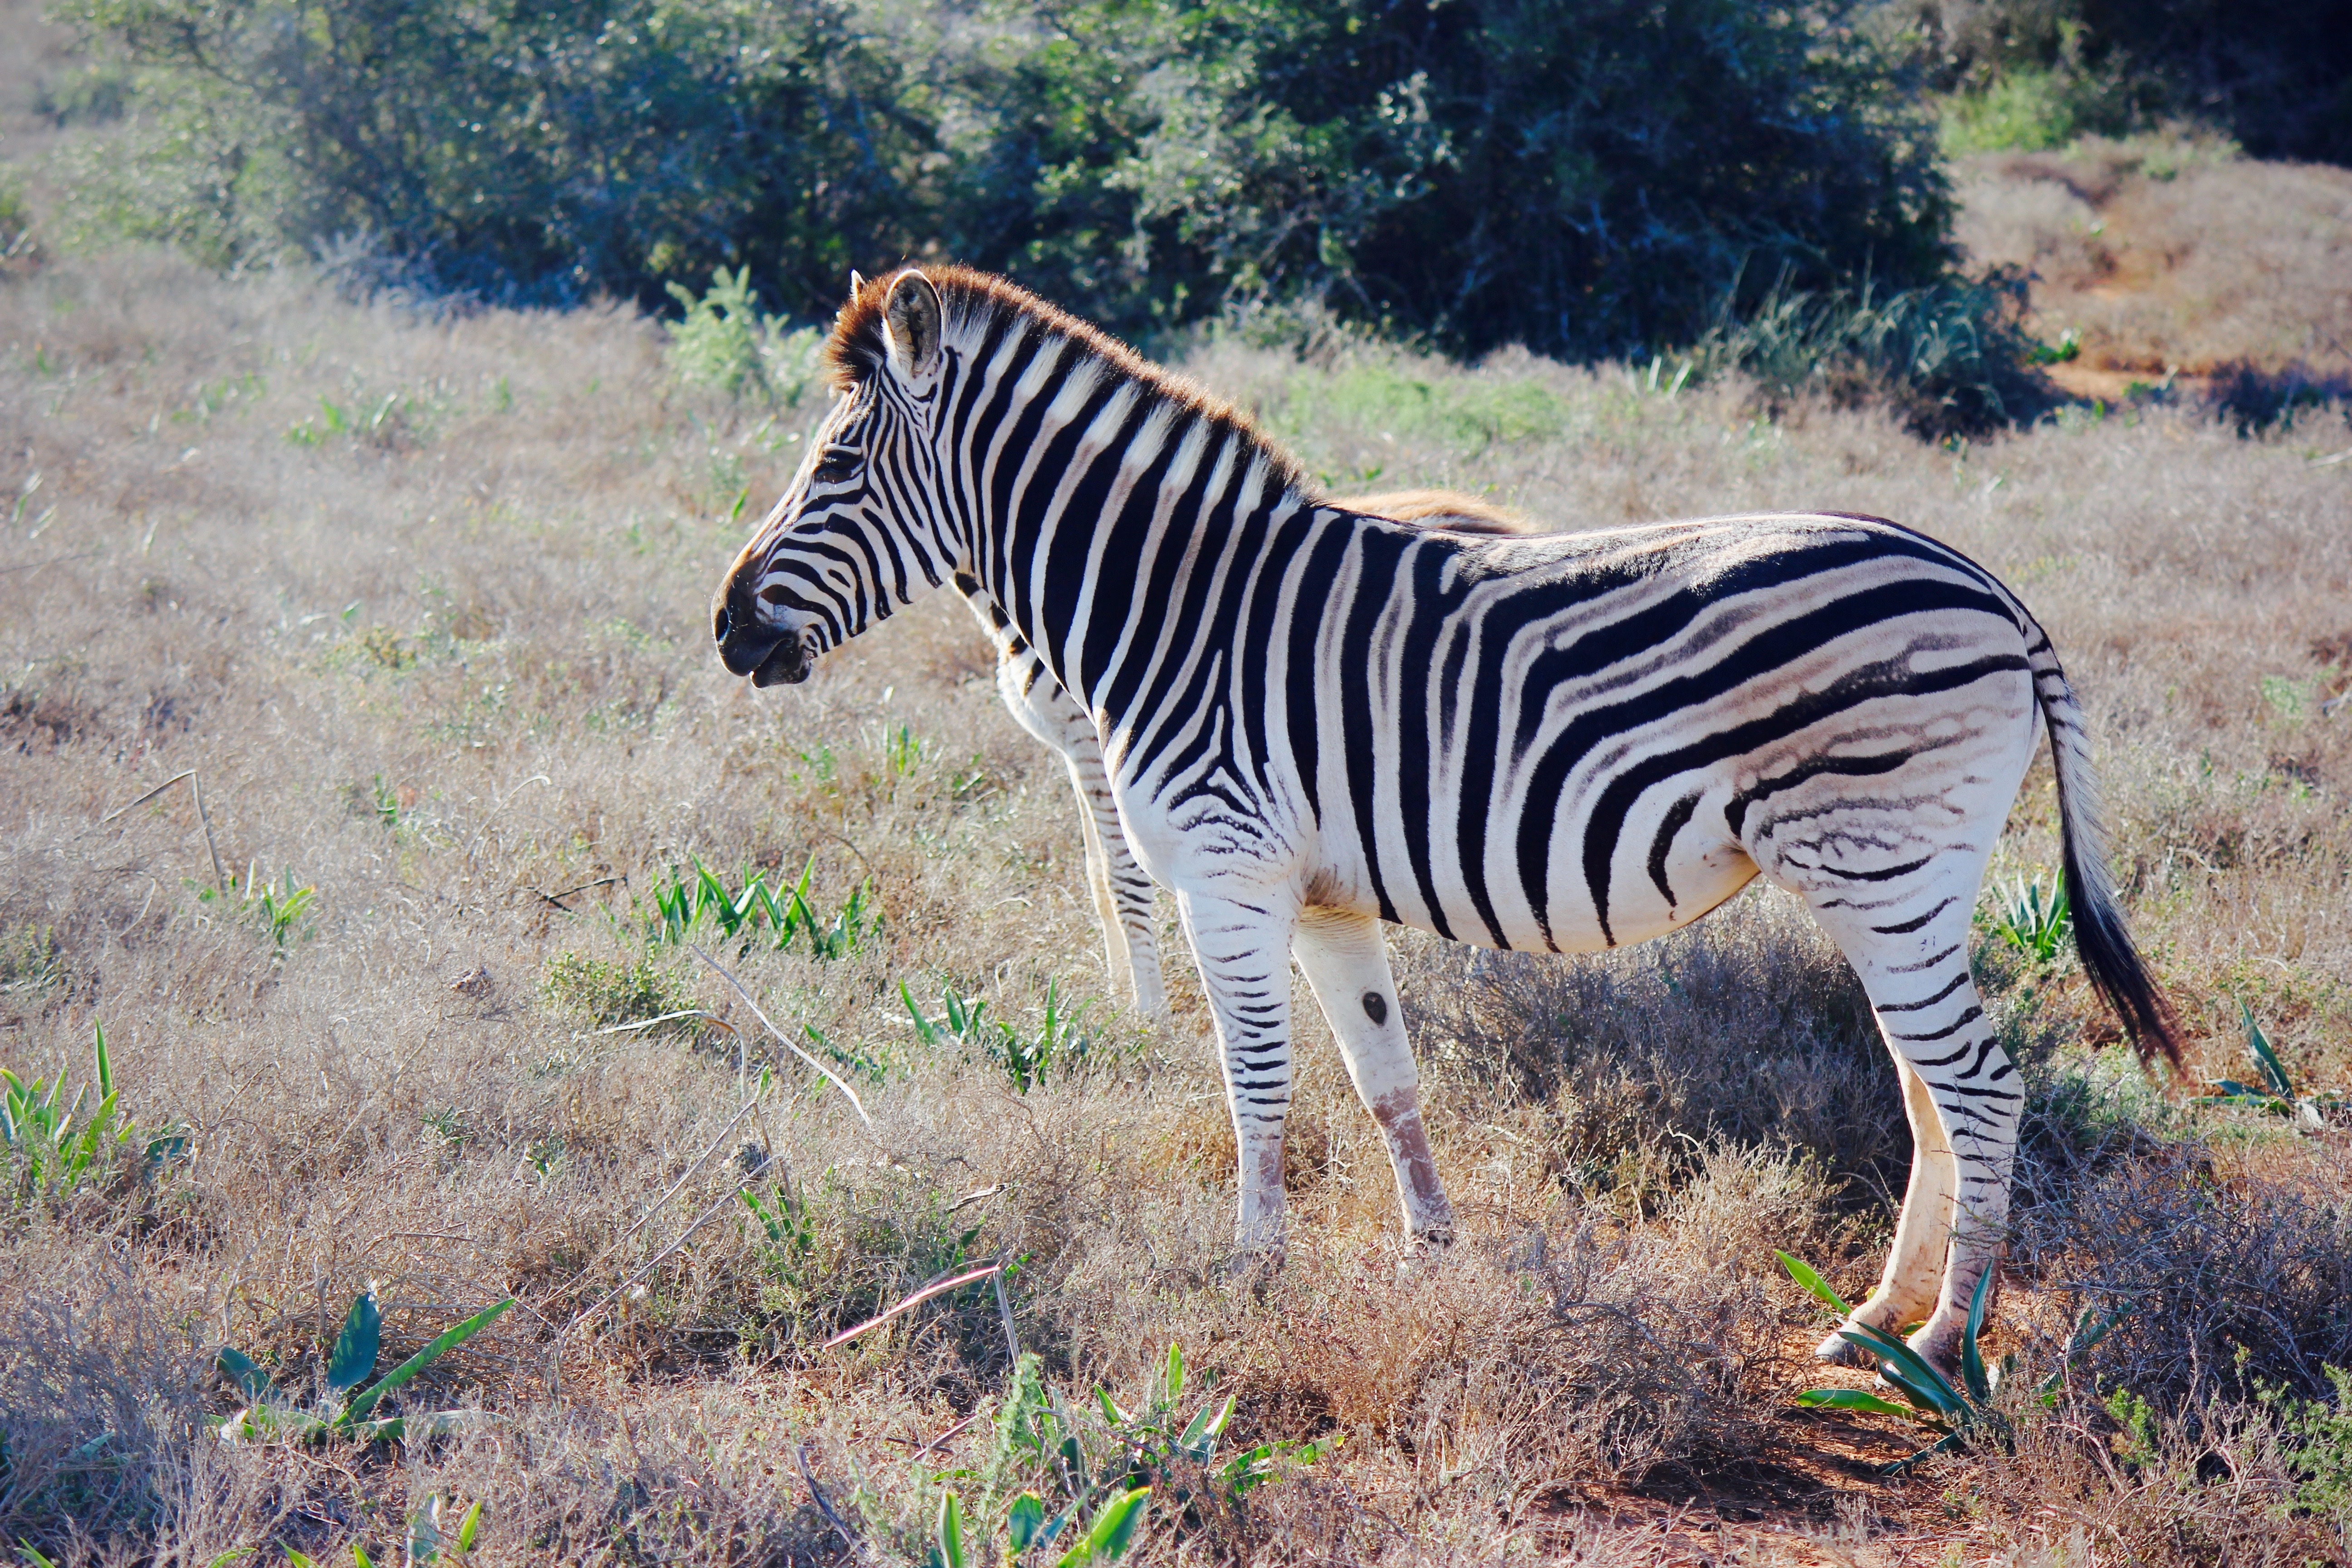
adventure, wildlife, mammal, fauna, savanna, zebra, safari, horse like mammal, mustang horse